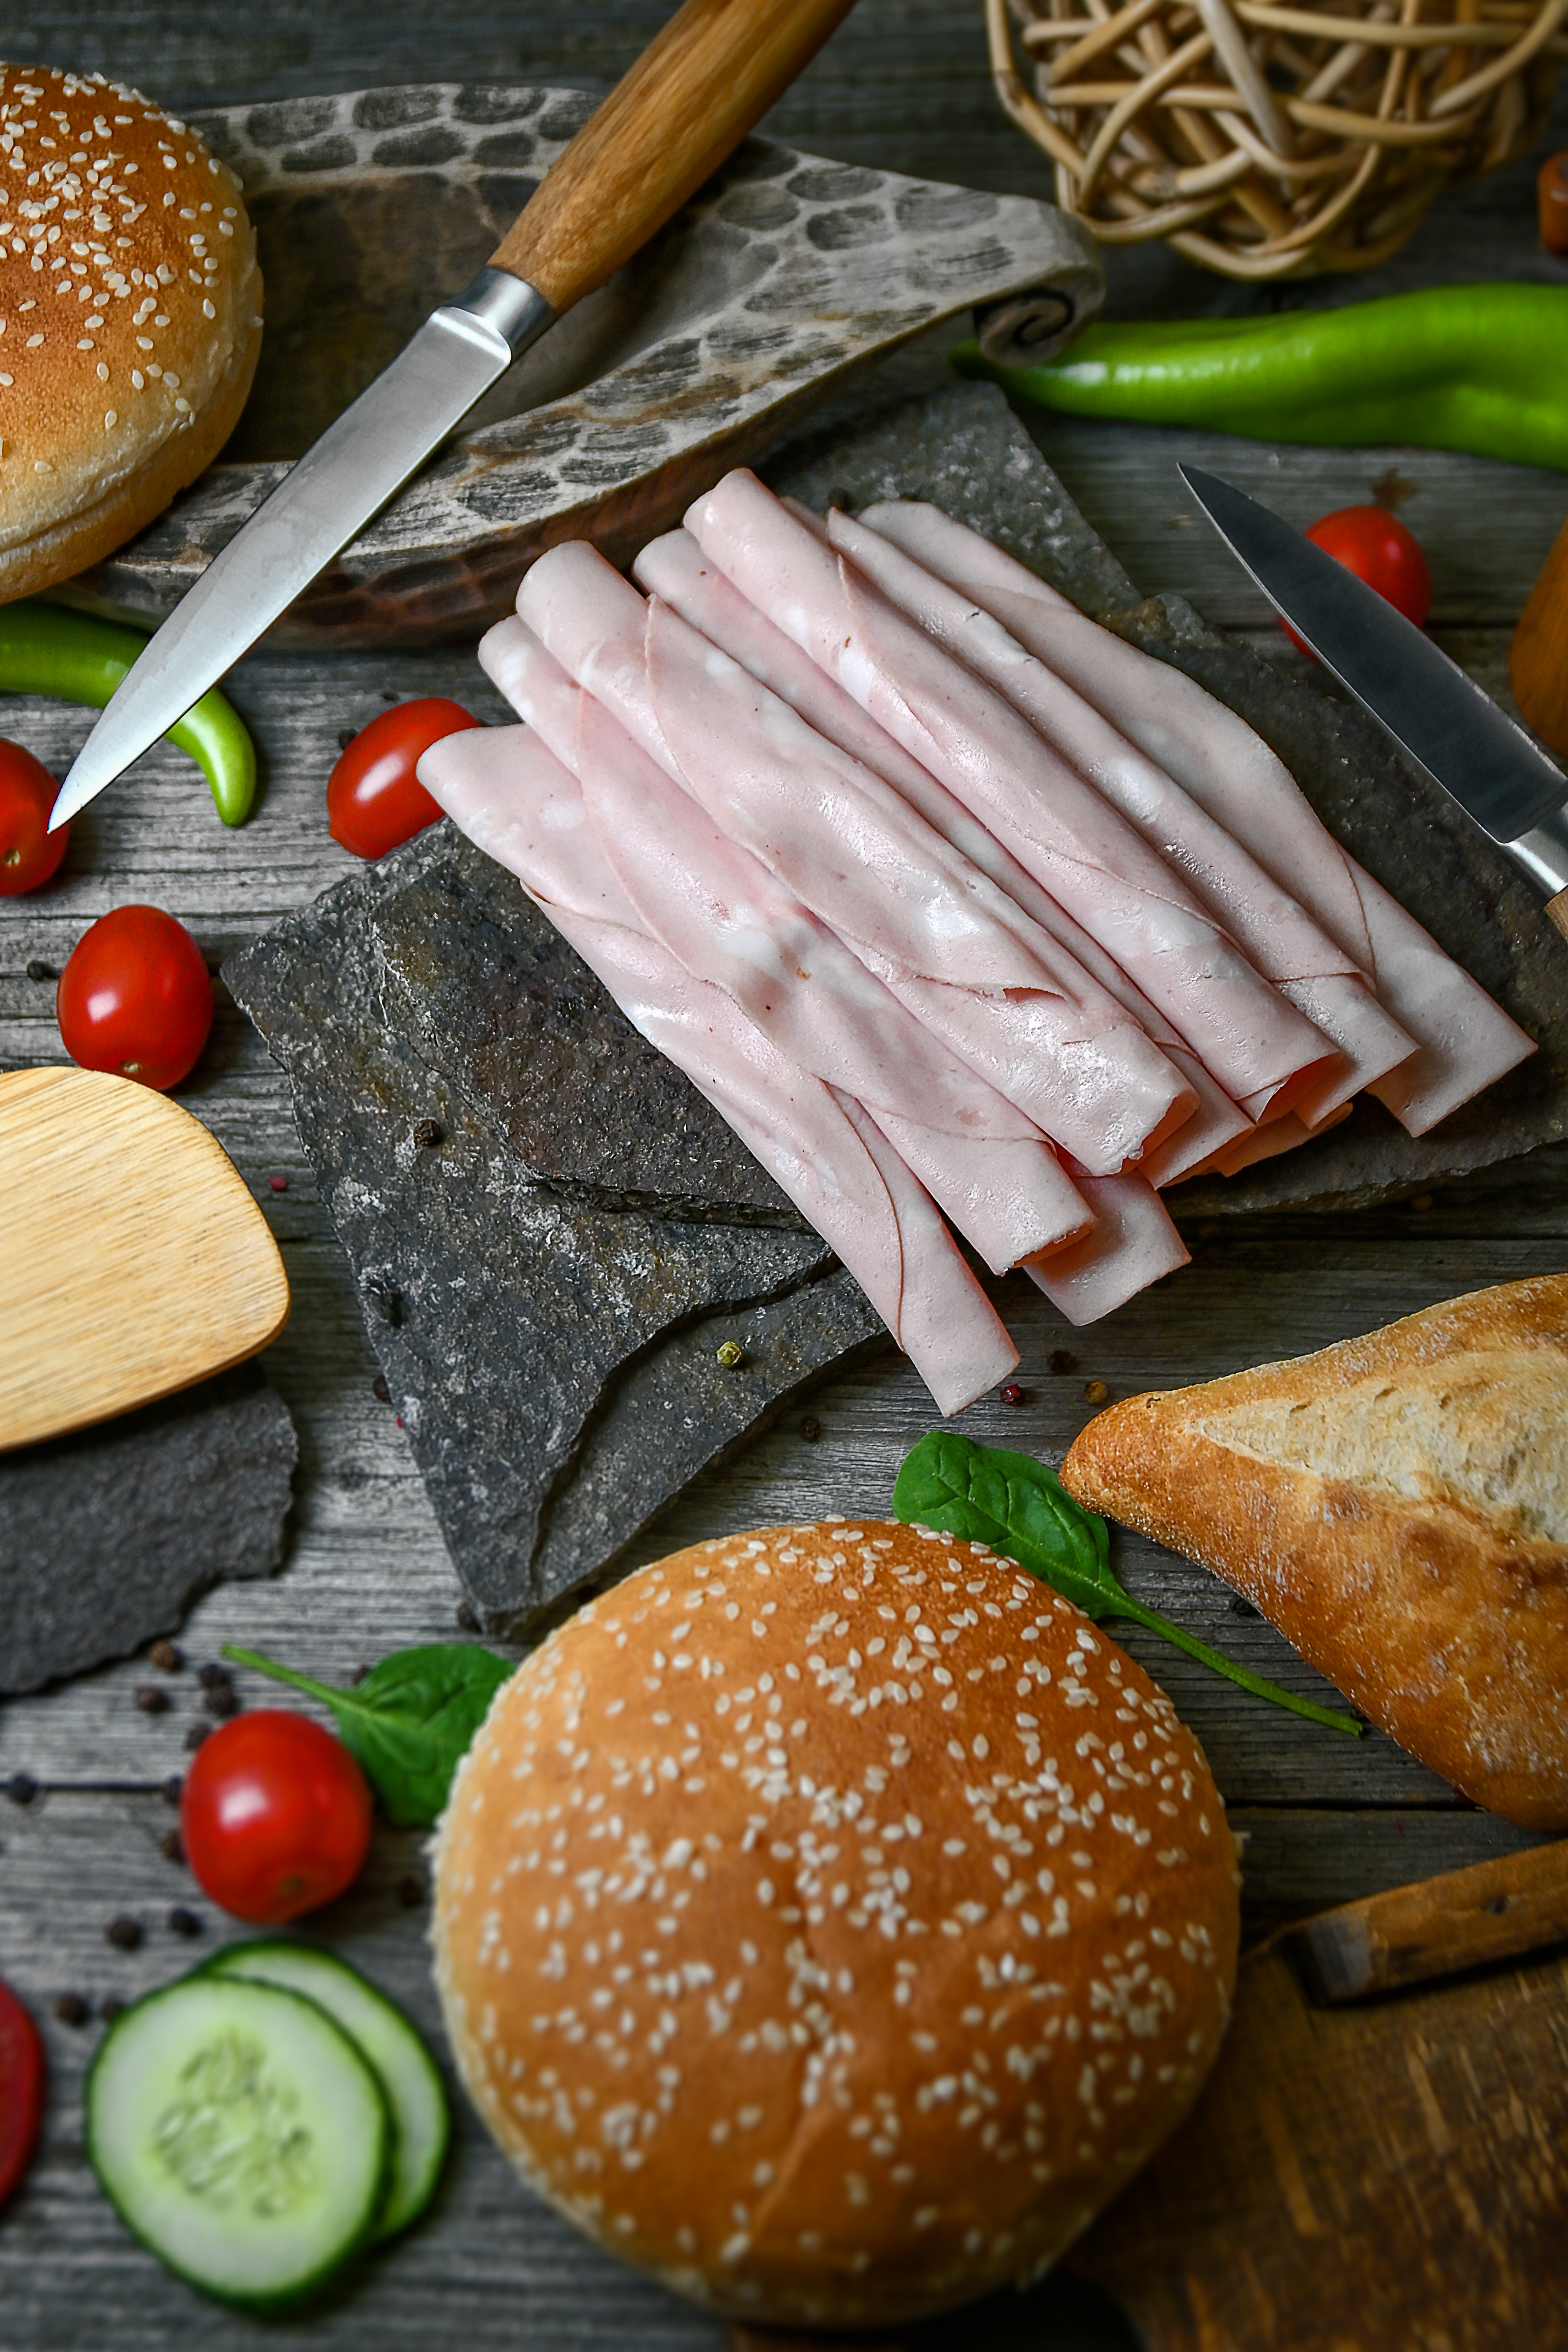
cold cuts, cooked, delicious, portion, folk, traditional, spicy, spiced, dish, eat, kitchen, food, meat, beef, barbecue, steak, grilled, pepper, meal, background, fillet, red, dinner, cut, cuisine, ingredient, fast food, bun, finger food, junk food, bread, produce, sandwich, Food group, pan bagnat, american food, bread roll, banh mi, baked goods, ciabatta, cemita, hamburger, slider, vegetable, baguette